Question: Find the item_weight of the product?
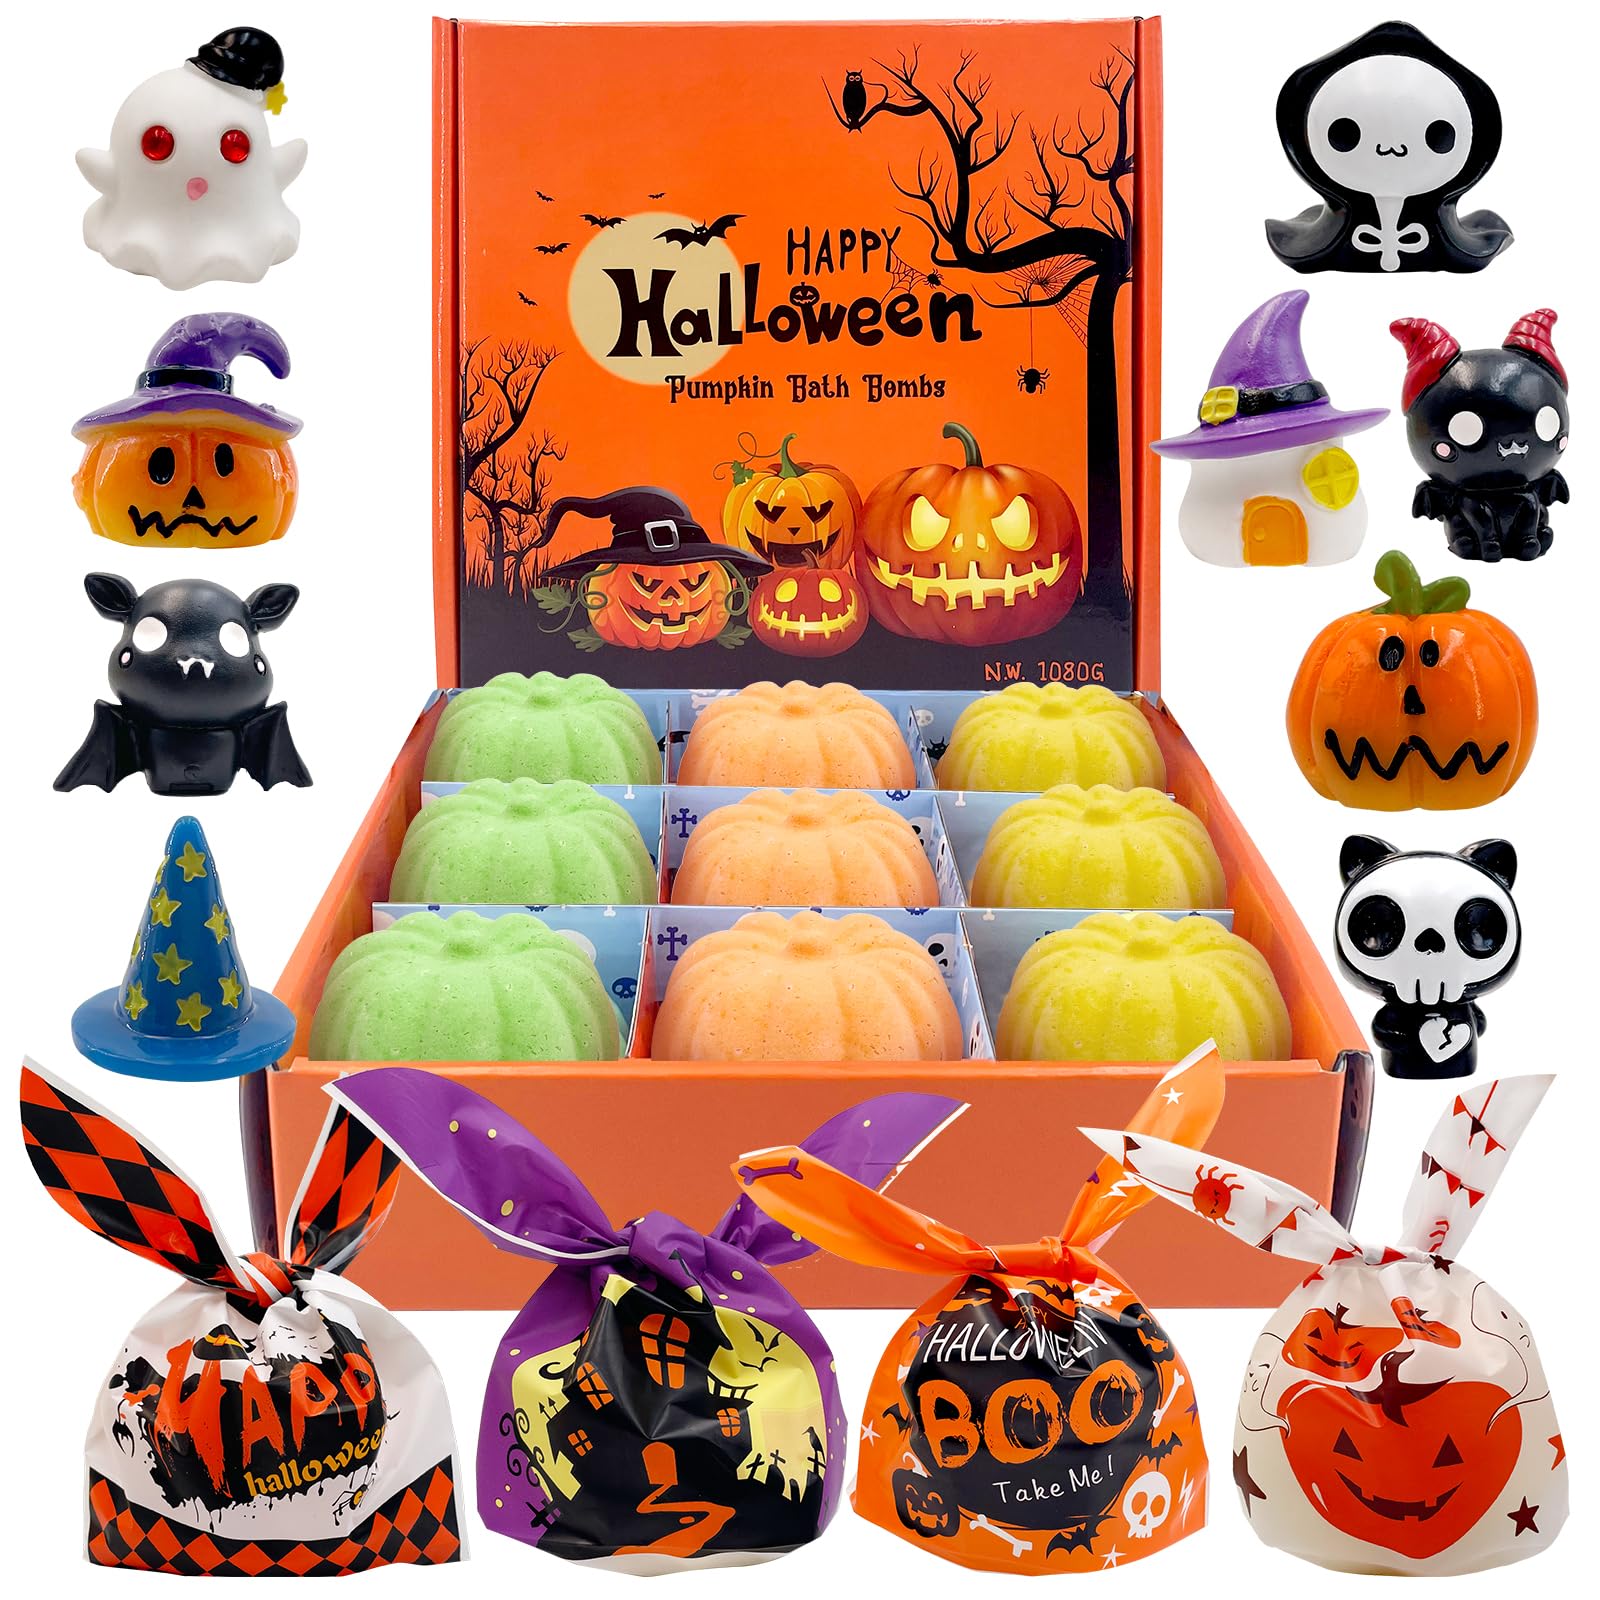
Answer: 1080.0 gram